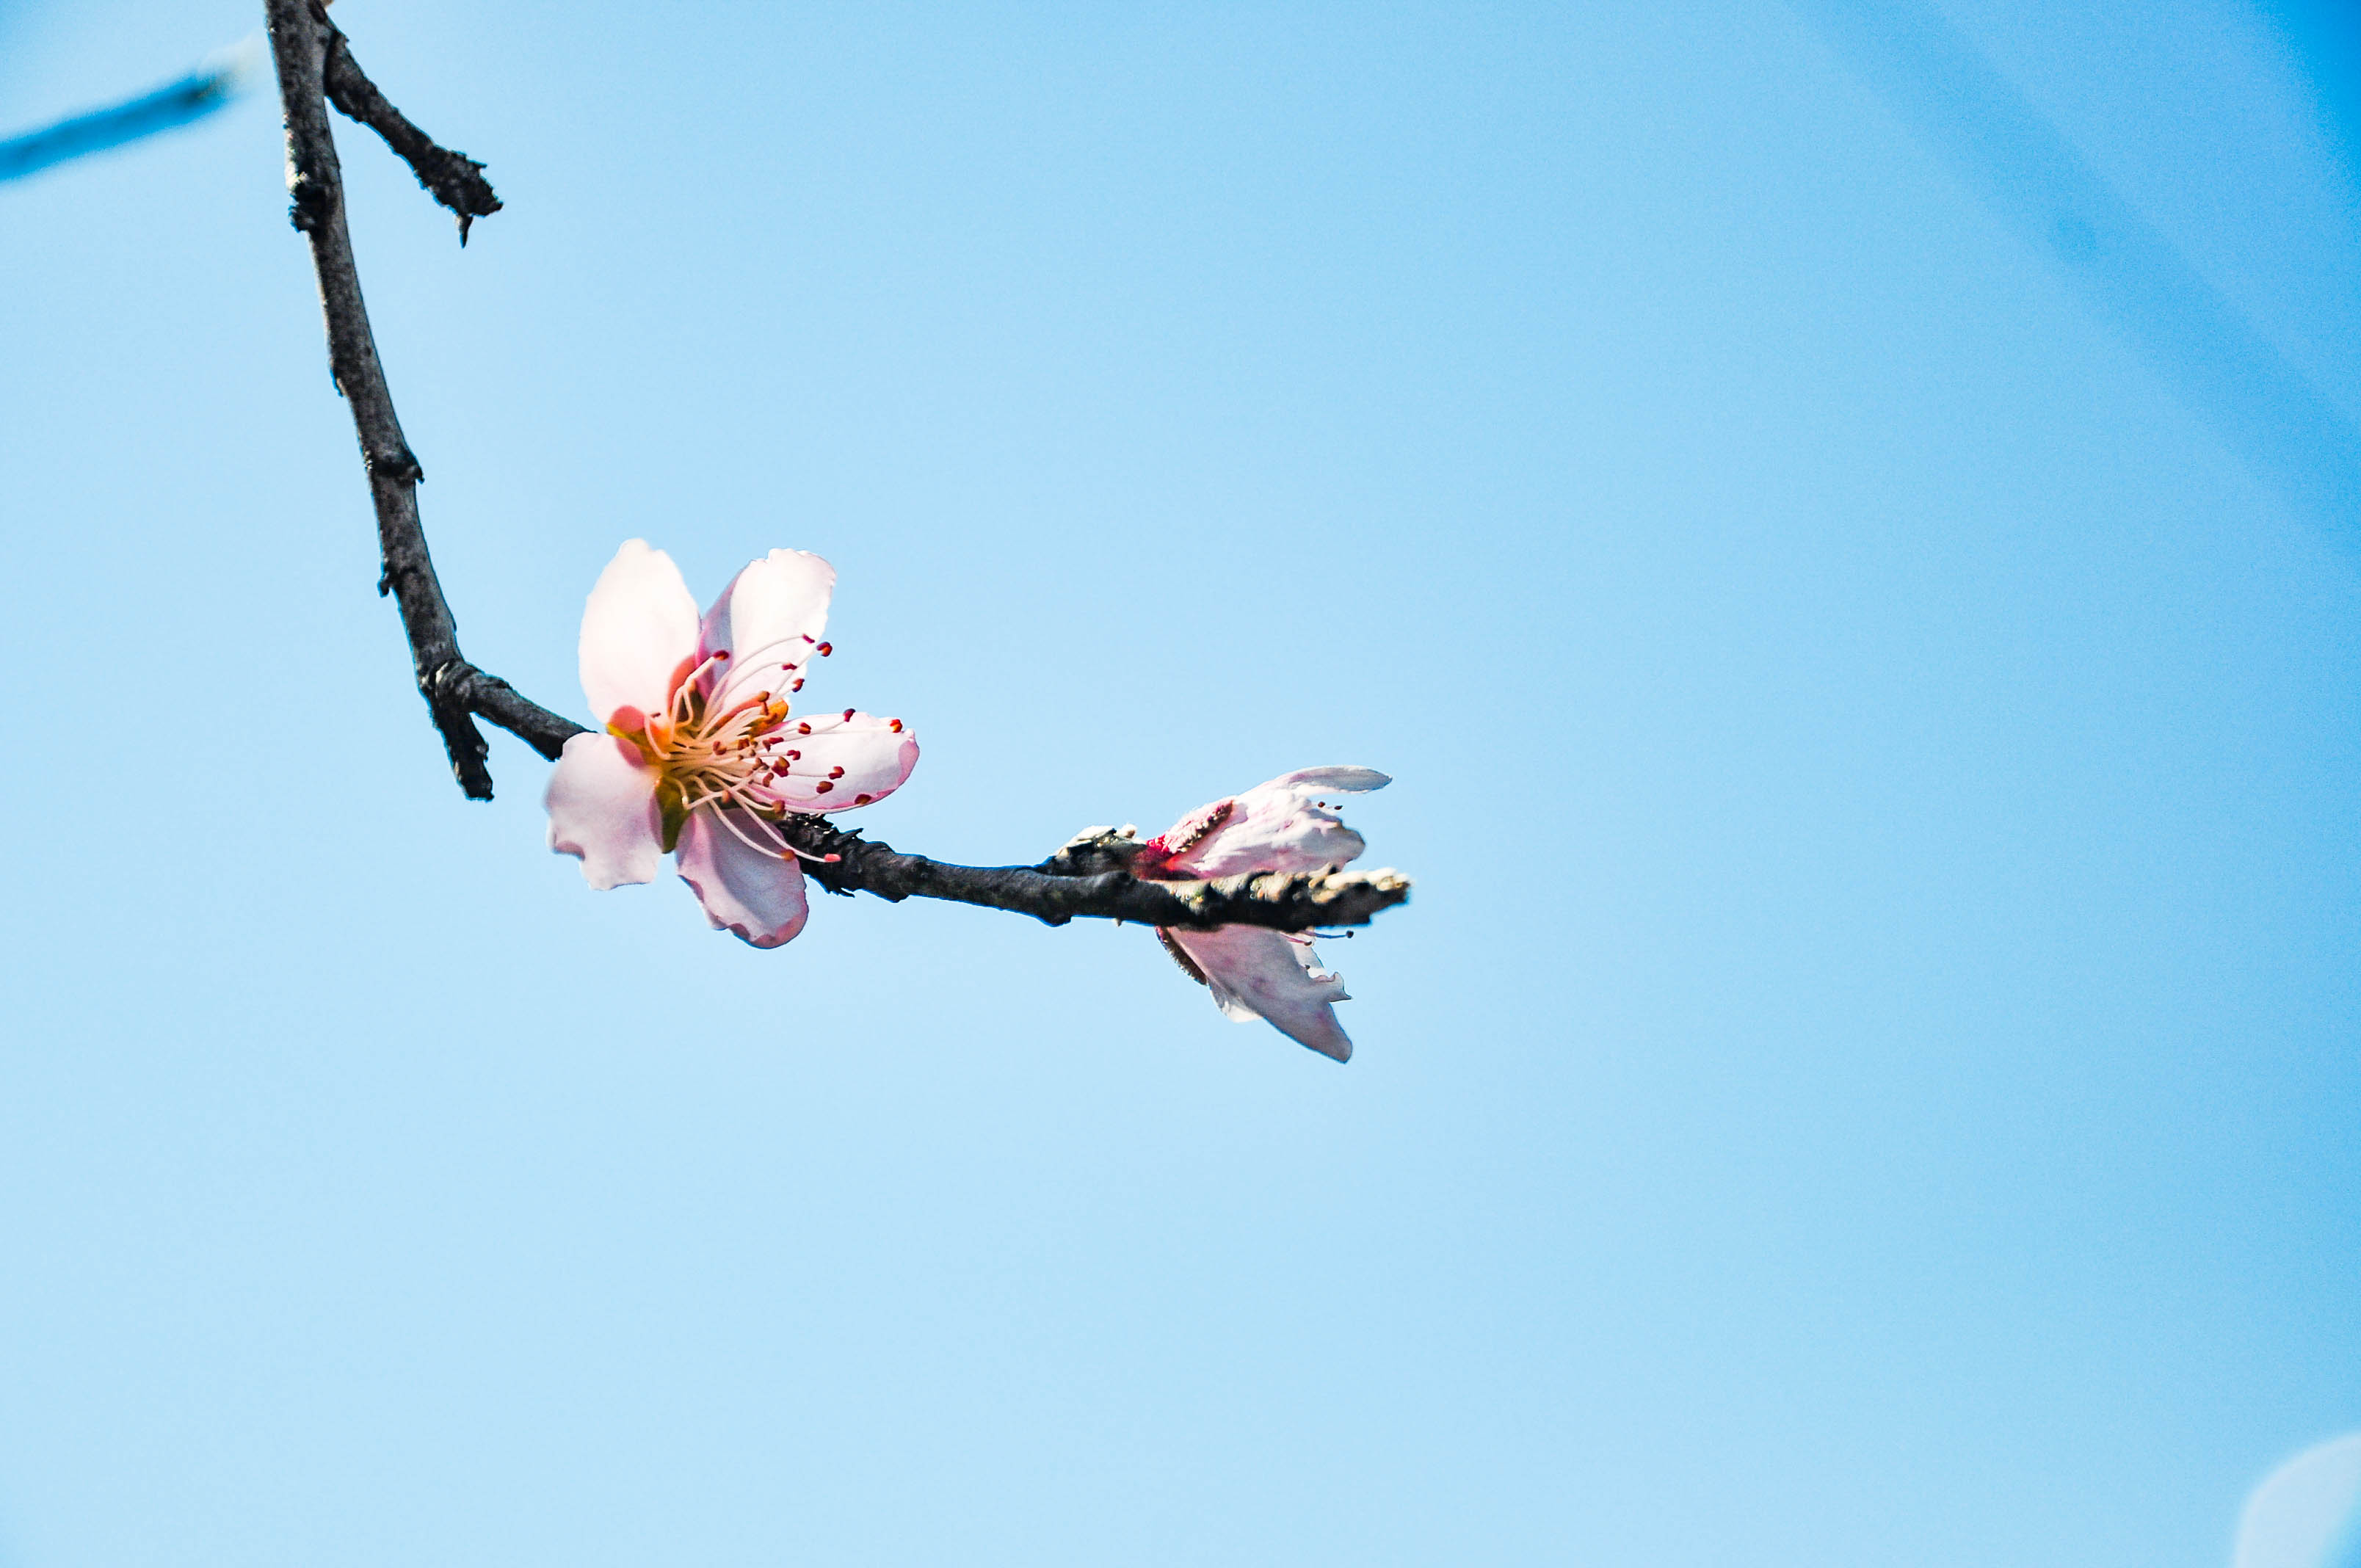
sky, blue, branch, flower, blossom, spring, pink, plant, twig, cherry blossom, tree, petal, plant stem, bud